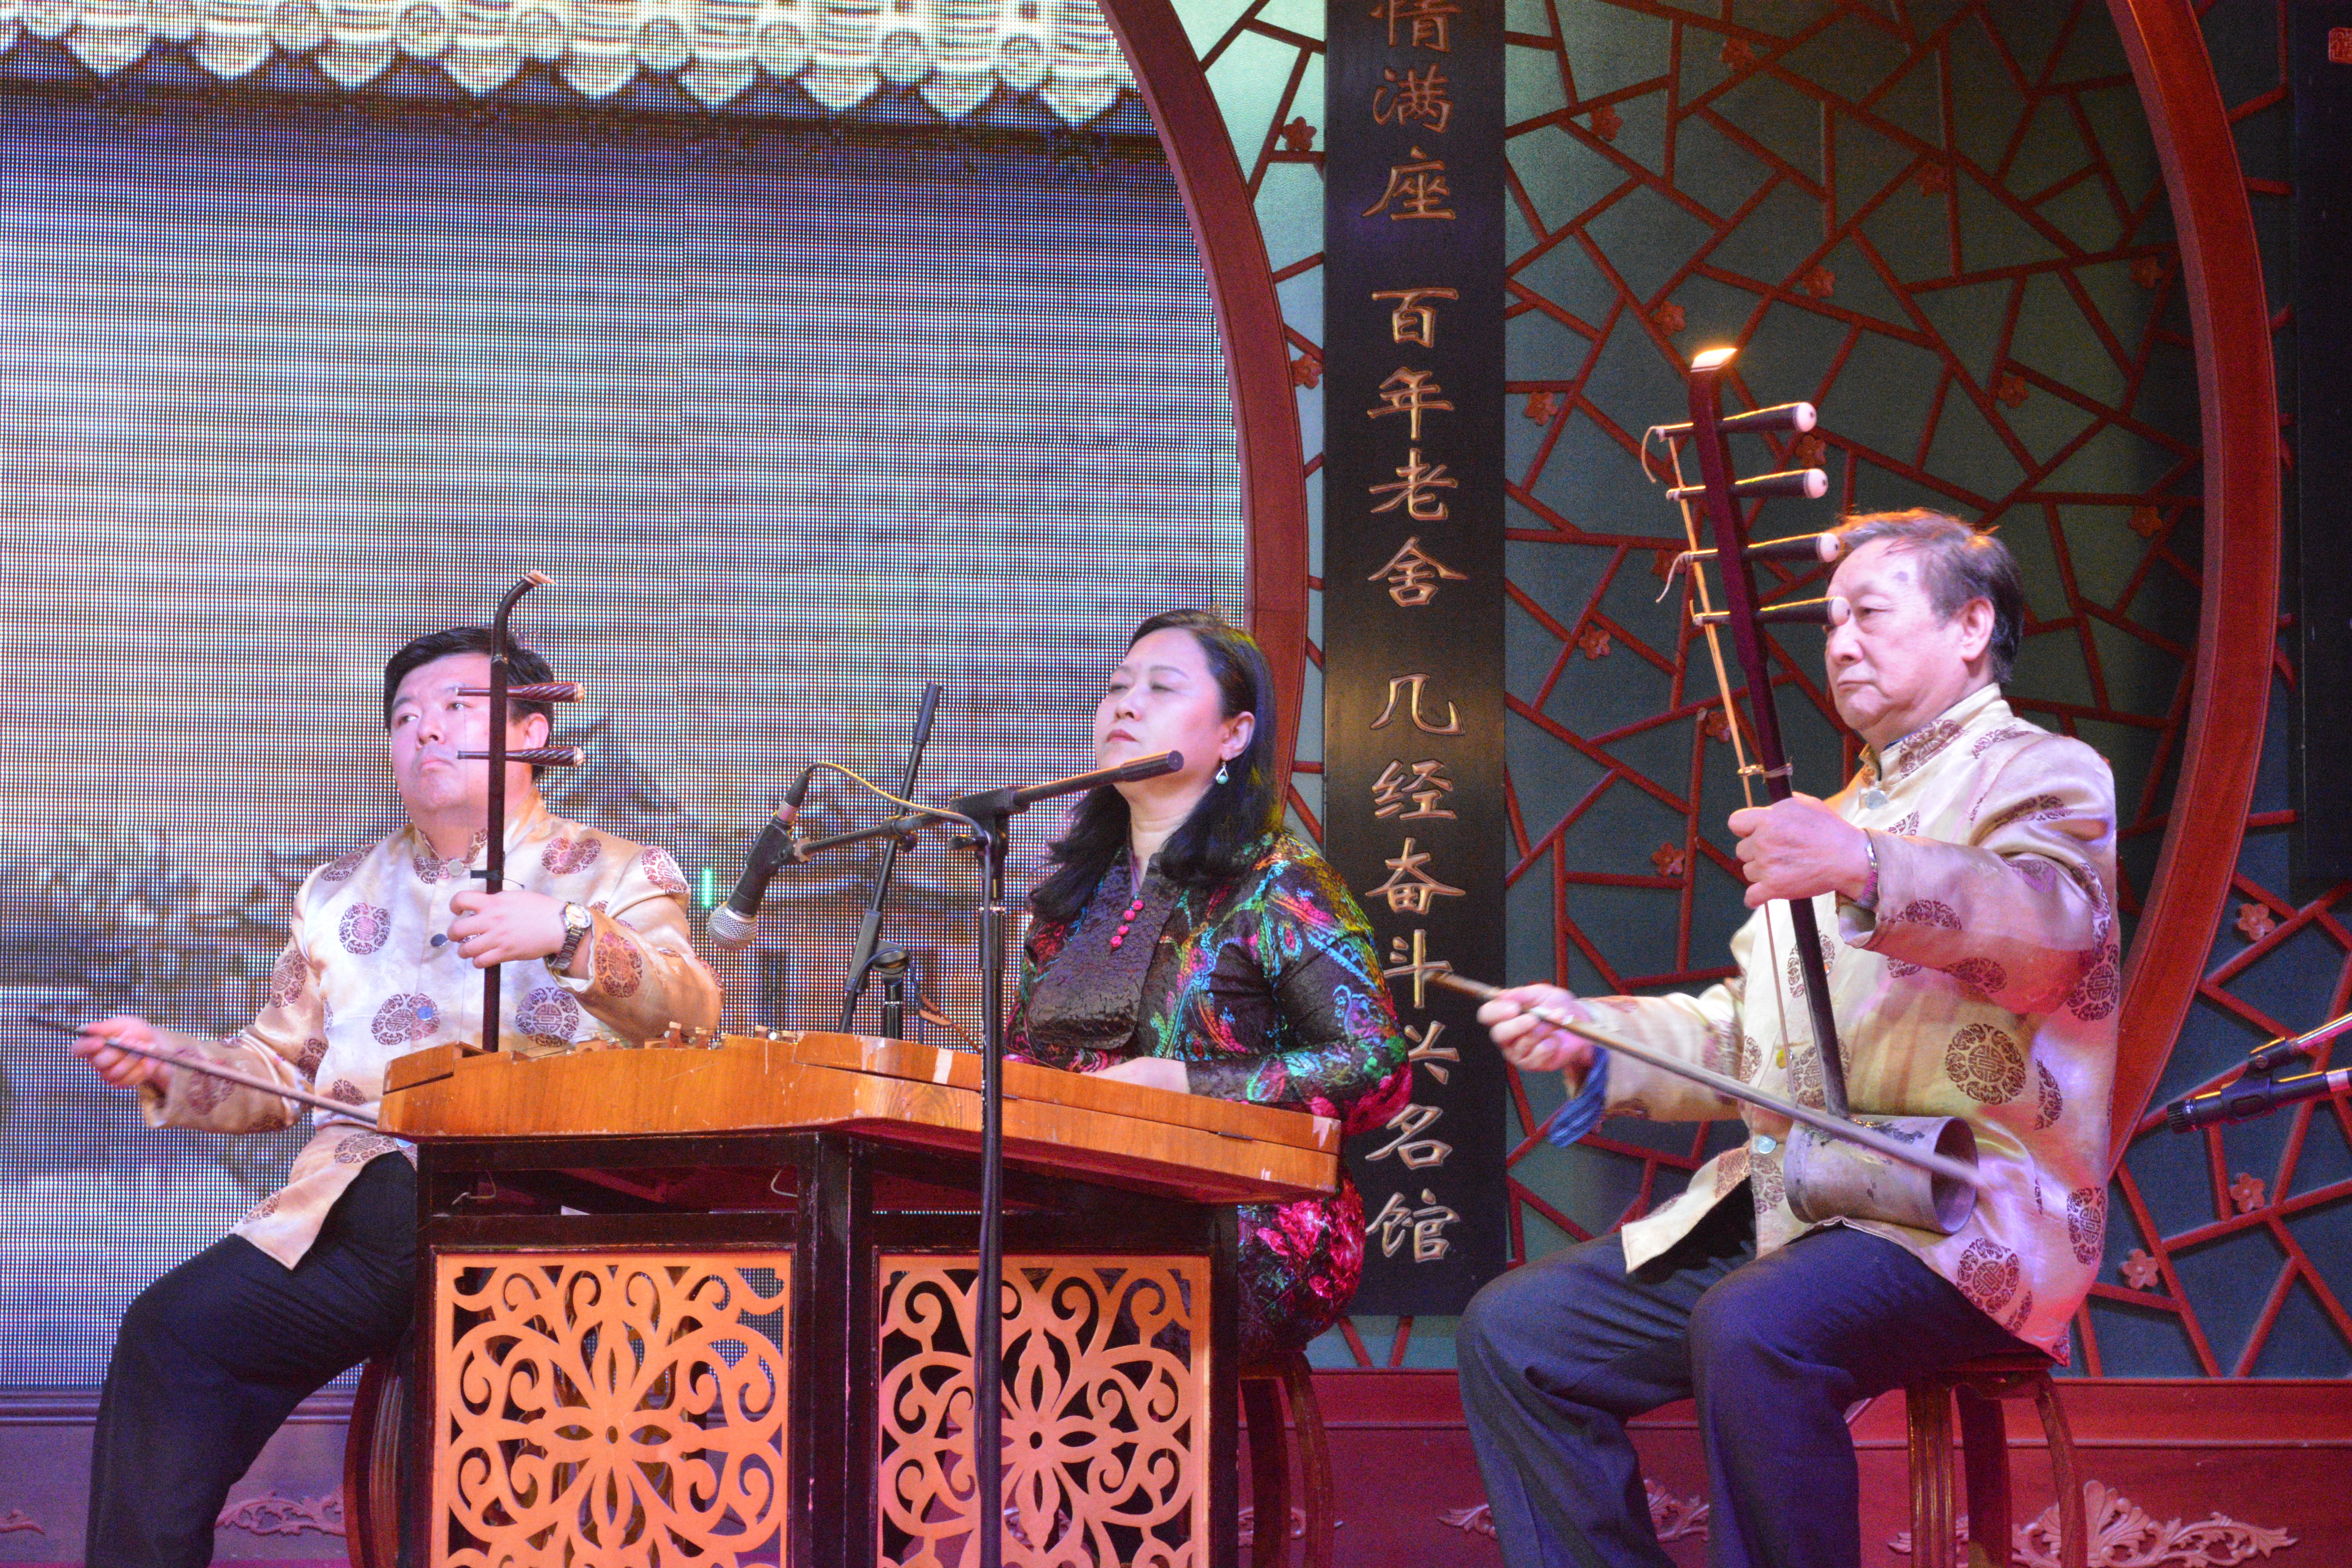
music, musician, festival, orchestra, performance, entertainment, performing arts, musical theatre